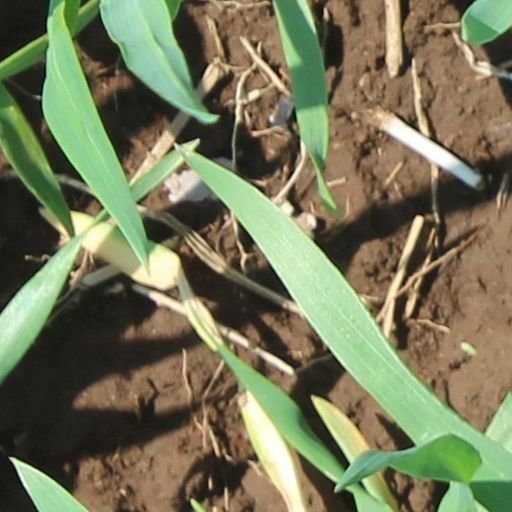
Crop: wheat